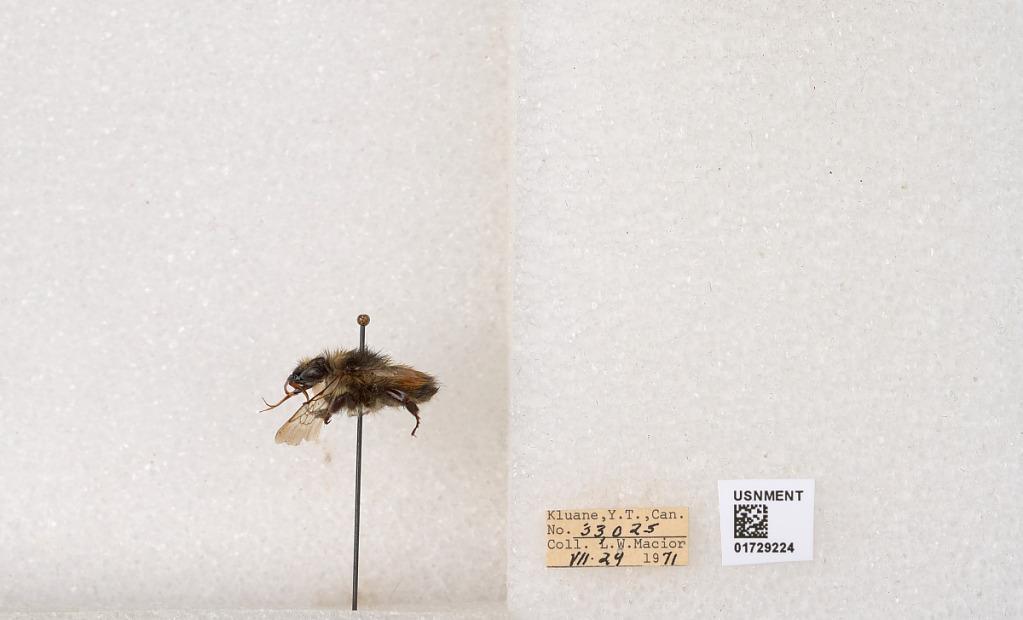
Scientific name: Bombus flavifrons Cresson
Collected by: L. Macior
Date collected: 1971-7-24
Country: Canada
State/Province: Yukon Territory
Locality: Kluane National Park and Reserve
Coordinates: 60.7493, -139.504